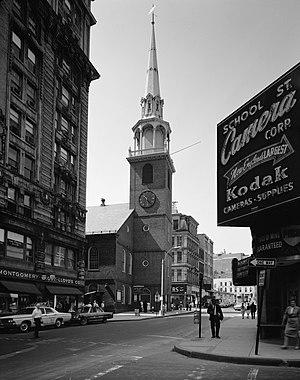
La Old South Meeting House est une église édifiée en 1729 à Boston dans l'État du Massachusetts. Elle servit aussi de maison d'assemblée dans les années 1770, notamment après le massacre de Boston. C'est ici que s'amorça la Boston Tea Party. Elle fut presque entièrement détruite dans l'incendie de 1872 et l'on dut construire une nouvelle église. Aujourd'hui, le lieu fait partie du Freedom Trail, un parcours touristique et historique dans la ville de Boston.